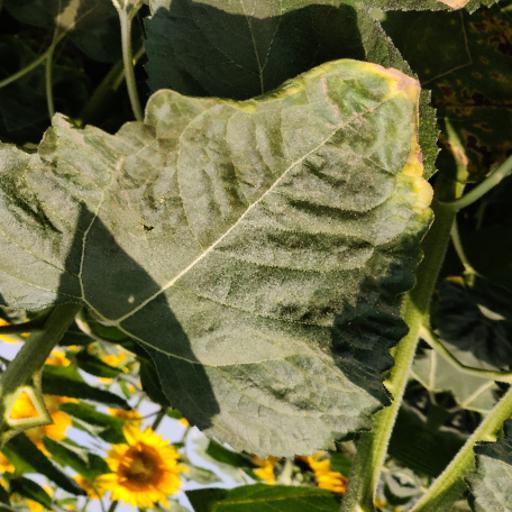
Label: Downy_mildew